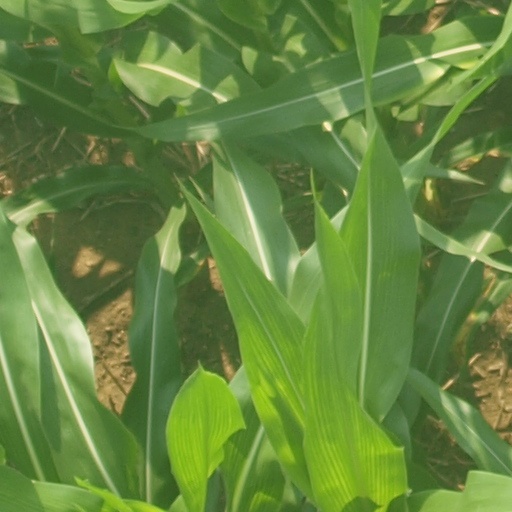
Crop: maize; corn